Williamson County, Tennessee

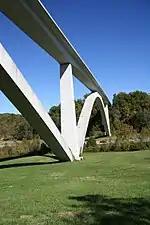
Natchez Trace Parkway Bridge

According to the U.S. Census Bureau, the county has a total area of , of which is land and (0.2%) is water. The Harpeth River and its tributary, the Little Harpeth River, are the county's primary streams.